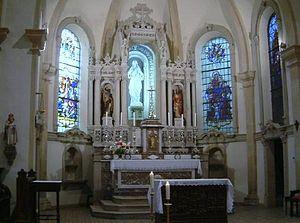
Intérieur de l'église de vigy - Vitrail de droite Notre dame de Rabas protège notre paroisse - Vitrail de gauche Saint Léger
Vigy est une commune française du département de la Moselle. C’est un village fleuri situé dans un cadre forestier protégé, possédant un riche patrimoine architectural rural. Vigy constitue un chef-lieu de canton. Ses habitants s’appellent les Torlas.